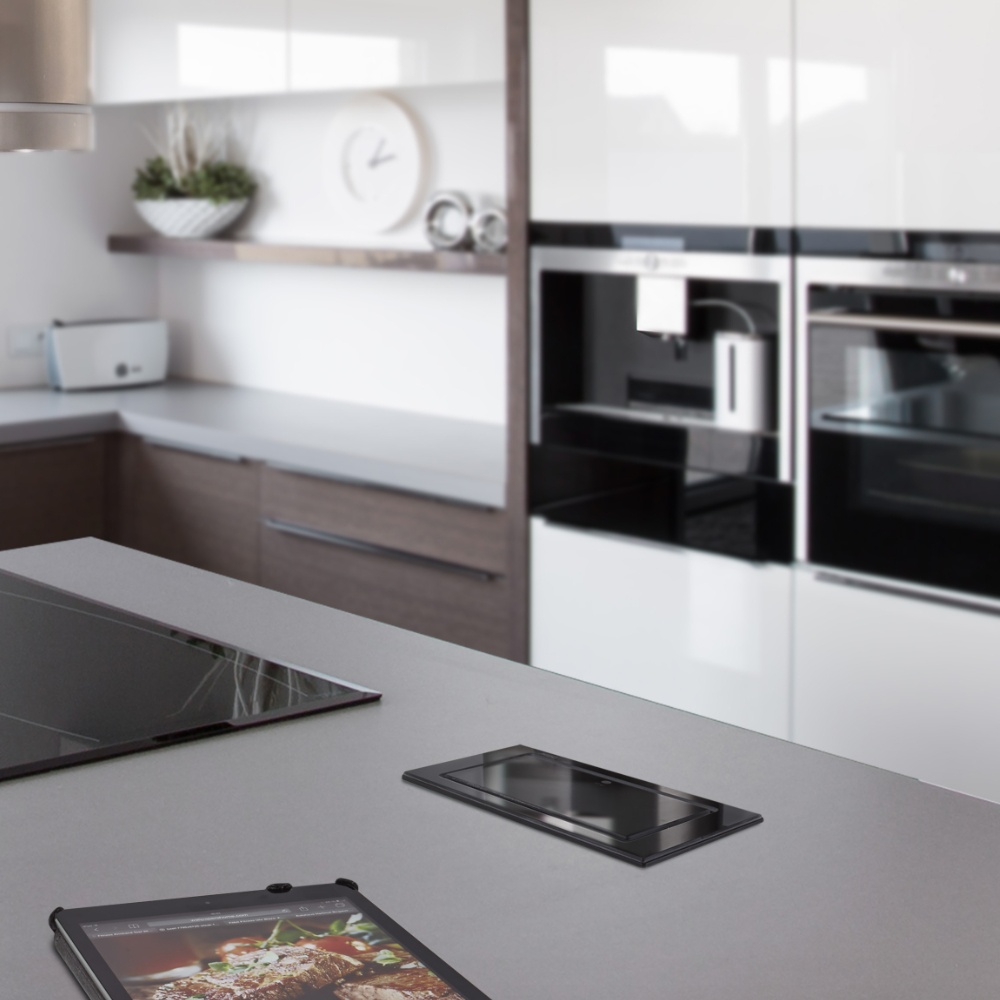
Evoline Back Flip Worktop Socket
Brand: Sycamore Lighting
Evoline Back Flip Worktop Socket Compact and flush fitting, the Evoline Back Flip provides access to discreet power connectivity wherever it may be needed. Installed into a worktop and/or above most drawers, the Evoline Back Flip Worktop Socket turns effortlessly with the press of a finger to reveal power sockets and a USB charger socket. Once opened, the raised profile is elevated above surface level to give enhanced protection from liquid spillages whilst in use. The unit is easy to install and can be retro fitted. Technical Specs 2 x UK Sockets 1 x USB type A charger, charging function only - ideal for charging of all USB-chargeable devices Fixed supply cable 2.5m Power plug enclosed separately Enhanced protection against spillages, in the home and office Sleek design fits above any drawer Opens effortlessly with a press of a finger Closes in a single turn Quick and easy install Installation for surface thickness up to 40mm Dimensions Overall Length: 225.2mm Overall Width: 104.8mm Overall Installation Height: 53mm
Category: Hardware > Power & Electrical Supplies > Power Outlets & Sockets > Pop-Up Outlets